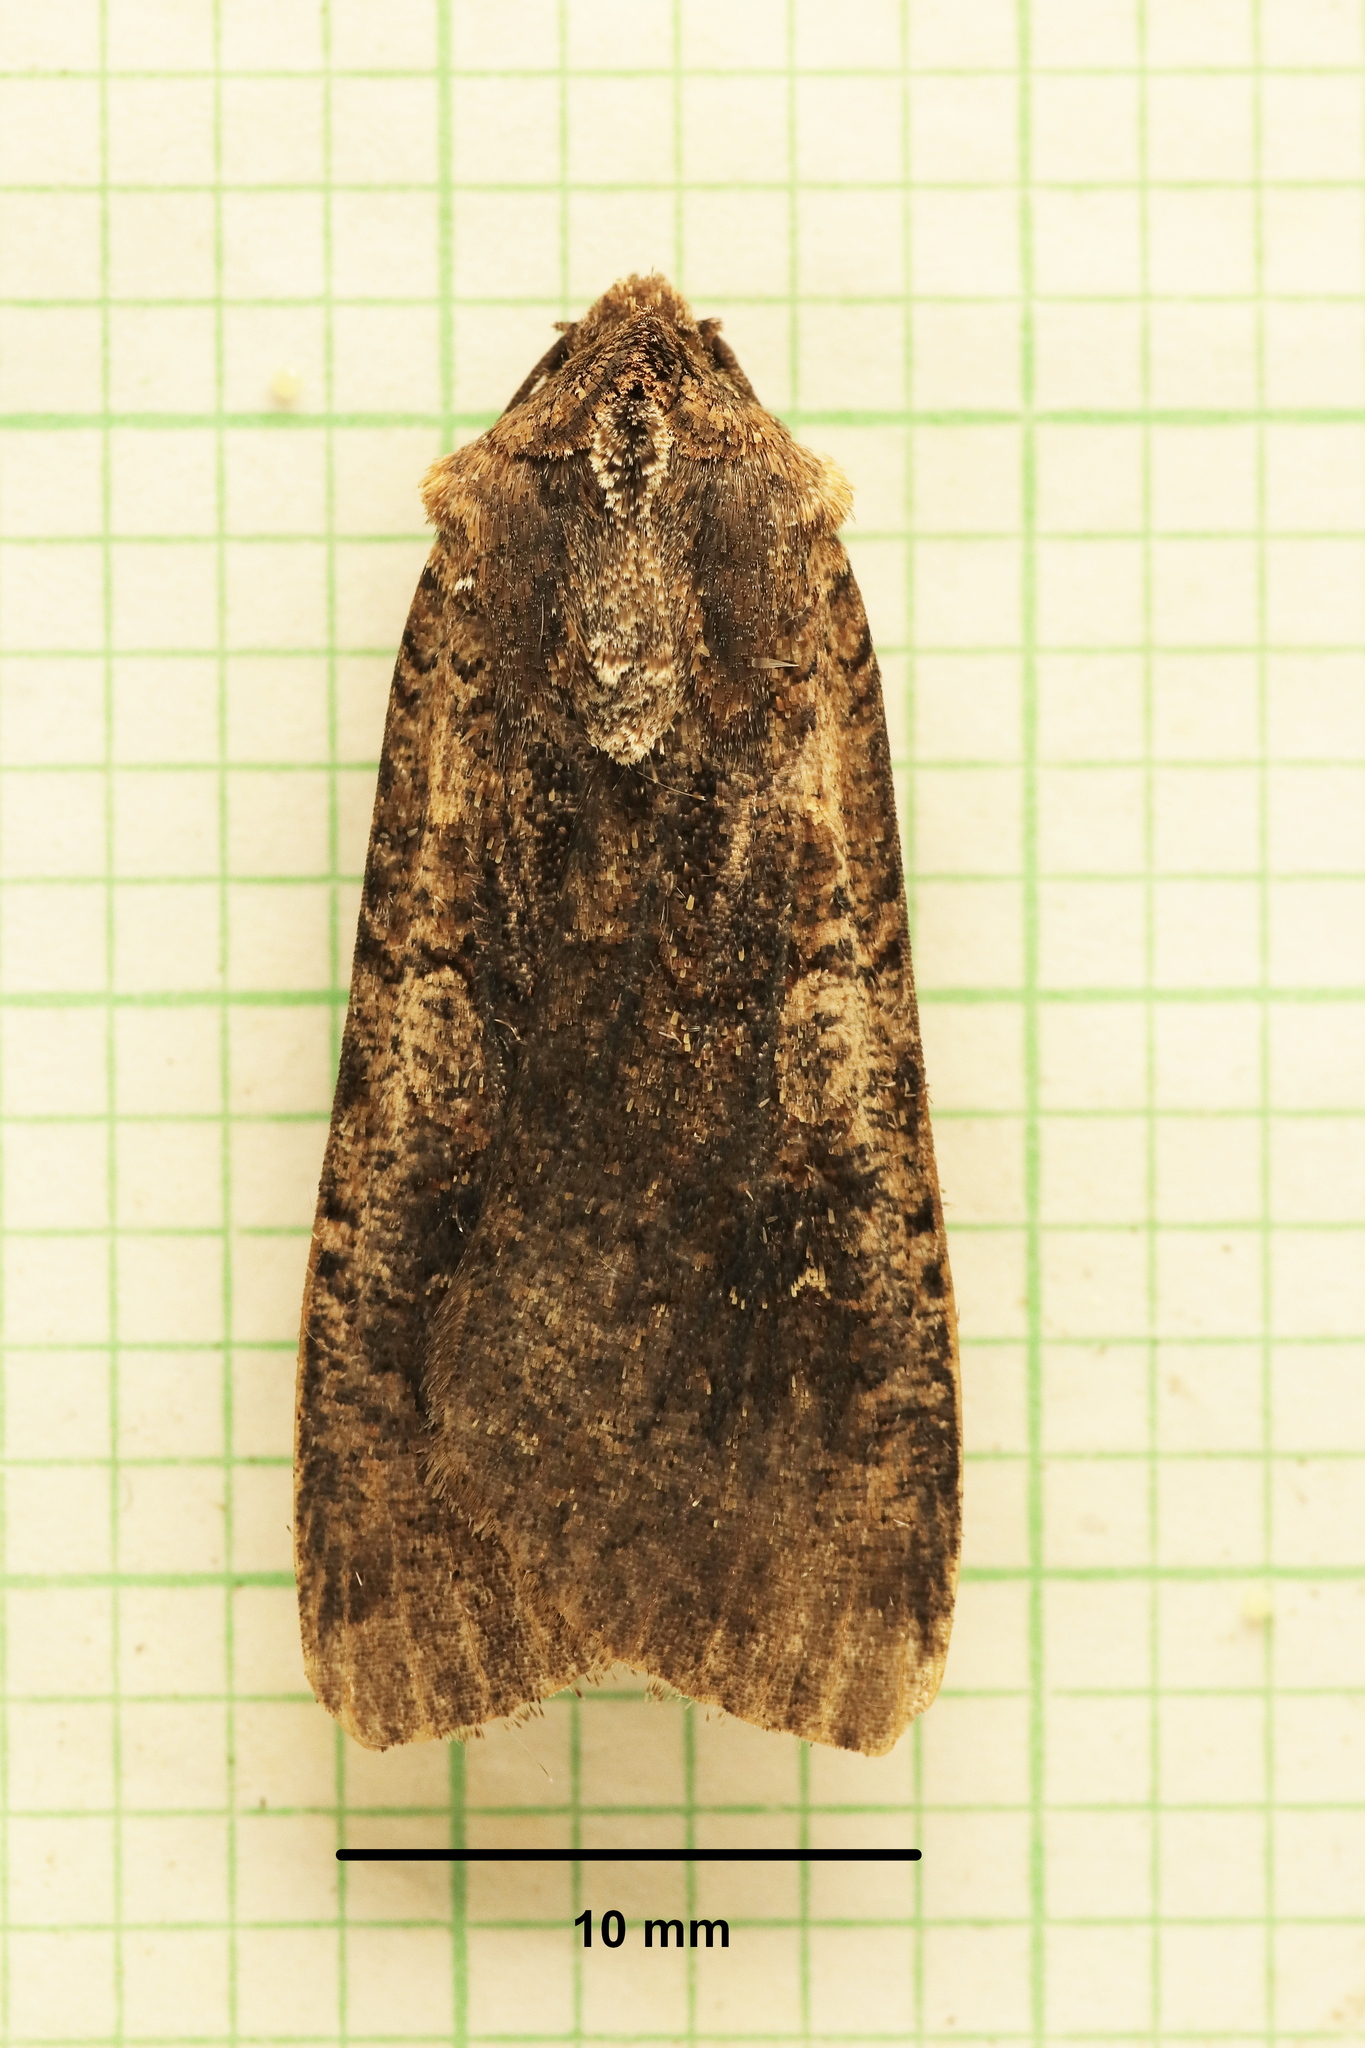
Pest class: cutworms